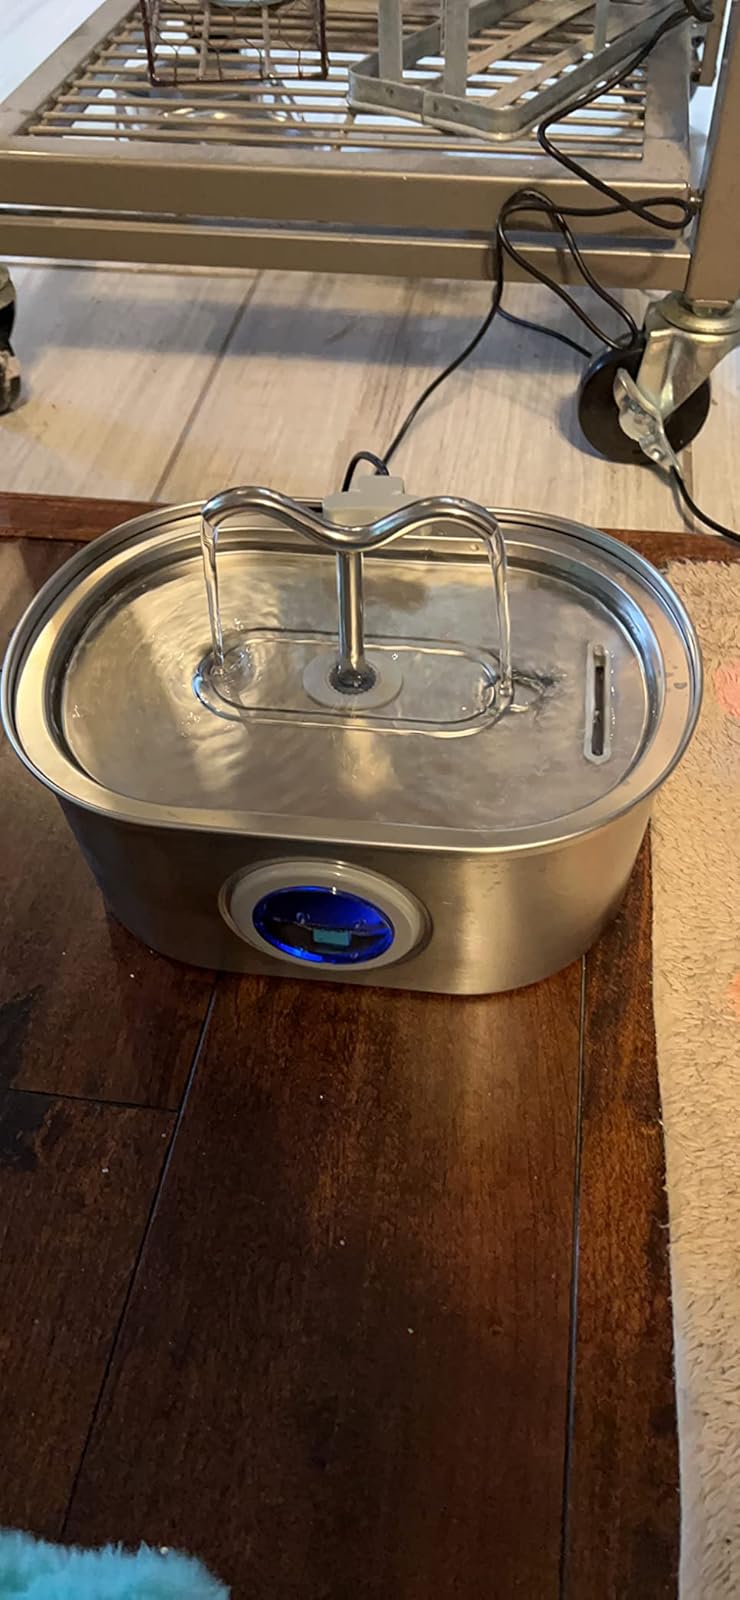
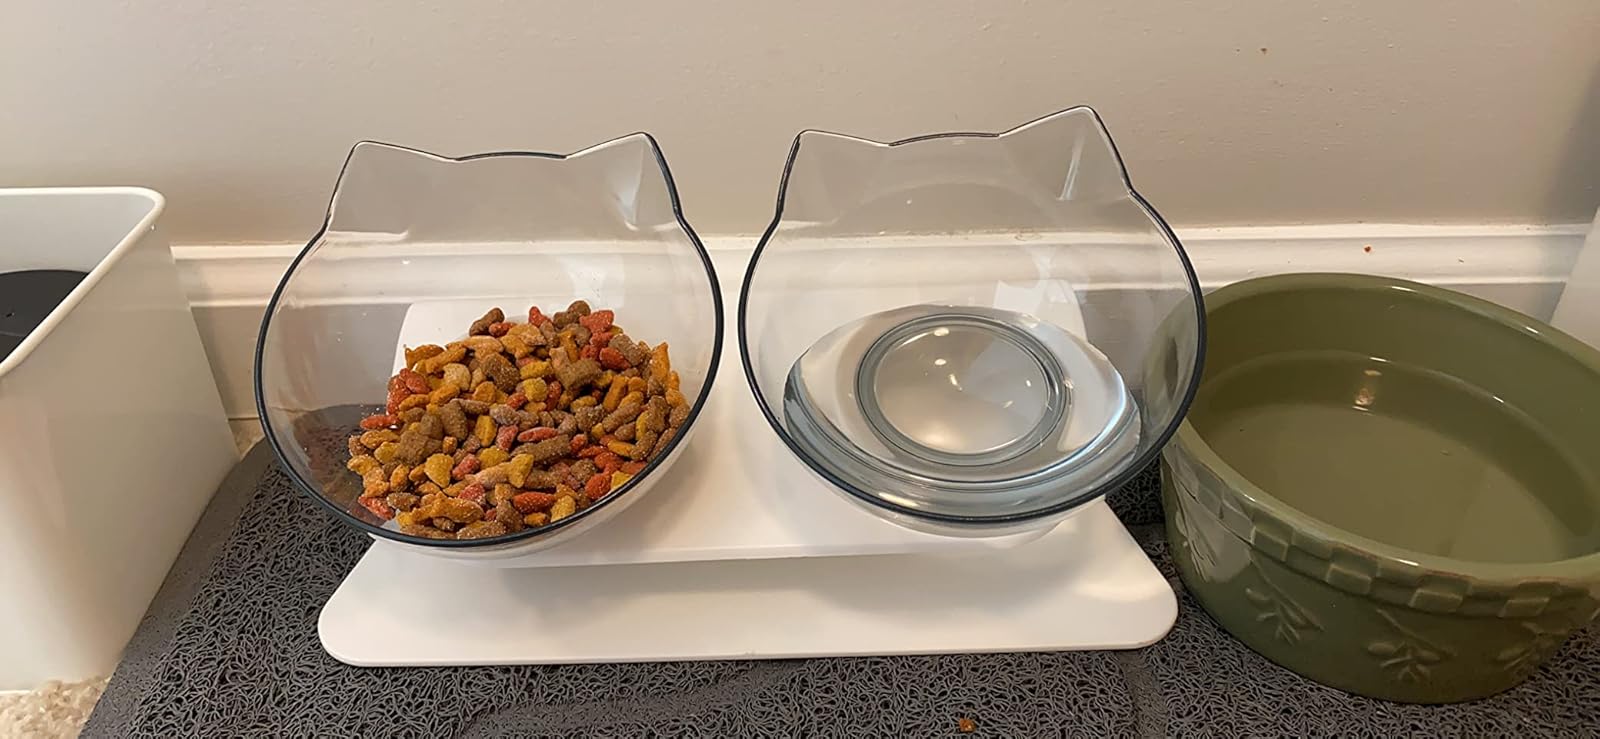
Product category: items_bowl
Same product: no